Mirza Ali Khan La'li

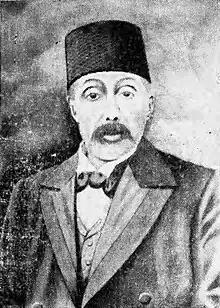
A portrait of La'li

Mirza Ali Khan La'li, also known as Hakim La'li (1845–1907), was a writer and physician who wrote satirical Azerbaijani poetry "in the traditional style".